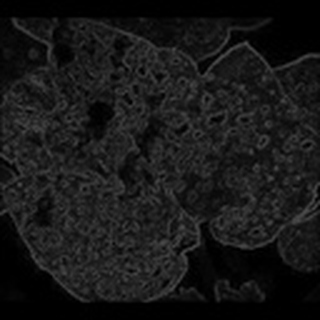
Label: cotton_powdery_mildew